Tiara of Maria II

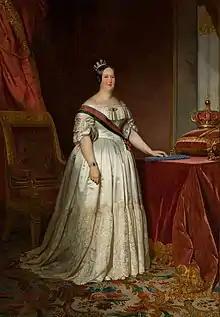
Queen Maria II wearing the tiara in an 1846 portrait by Ferdinand Krumholz (Ajuda National Palace)

The Tiara of Maria II is a jewelled, ornamental crown made for Queen Maria II of Portugal in the 1830s-40s, set in sapphires and diamonds. It is the oldest extant tiara that can be linked to a Portuguese sovereign.